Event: Typhoon Ruby
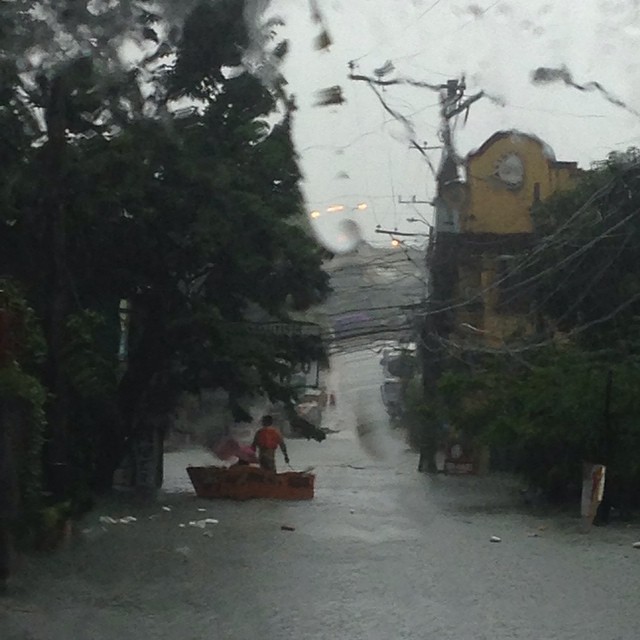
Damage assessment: damage